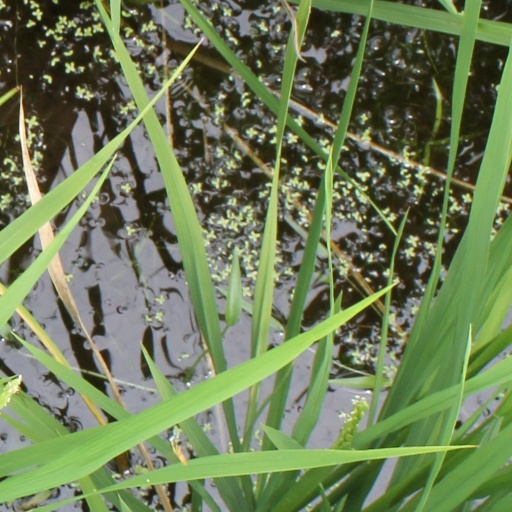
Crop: rice